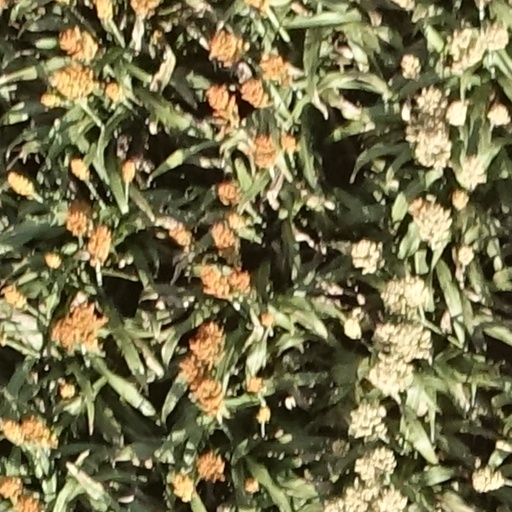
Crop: sorghum